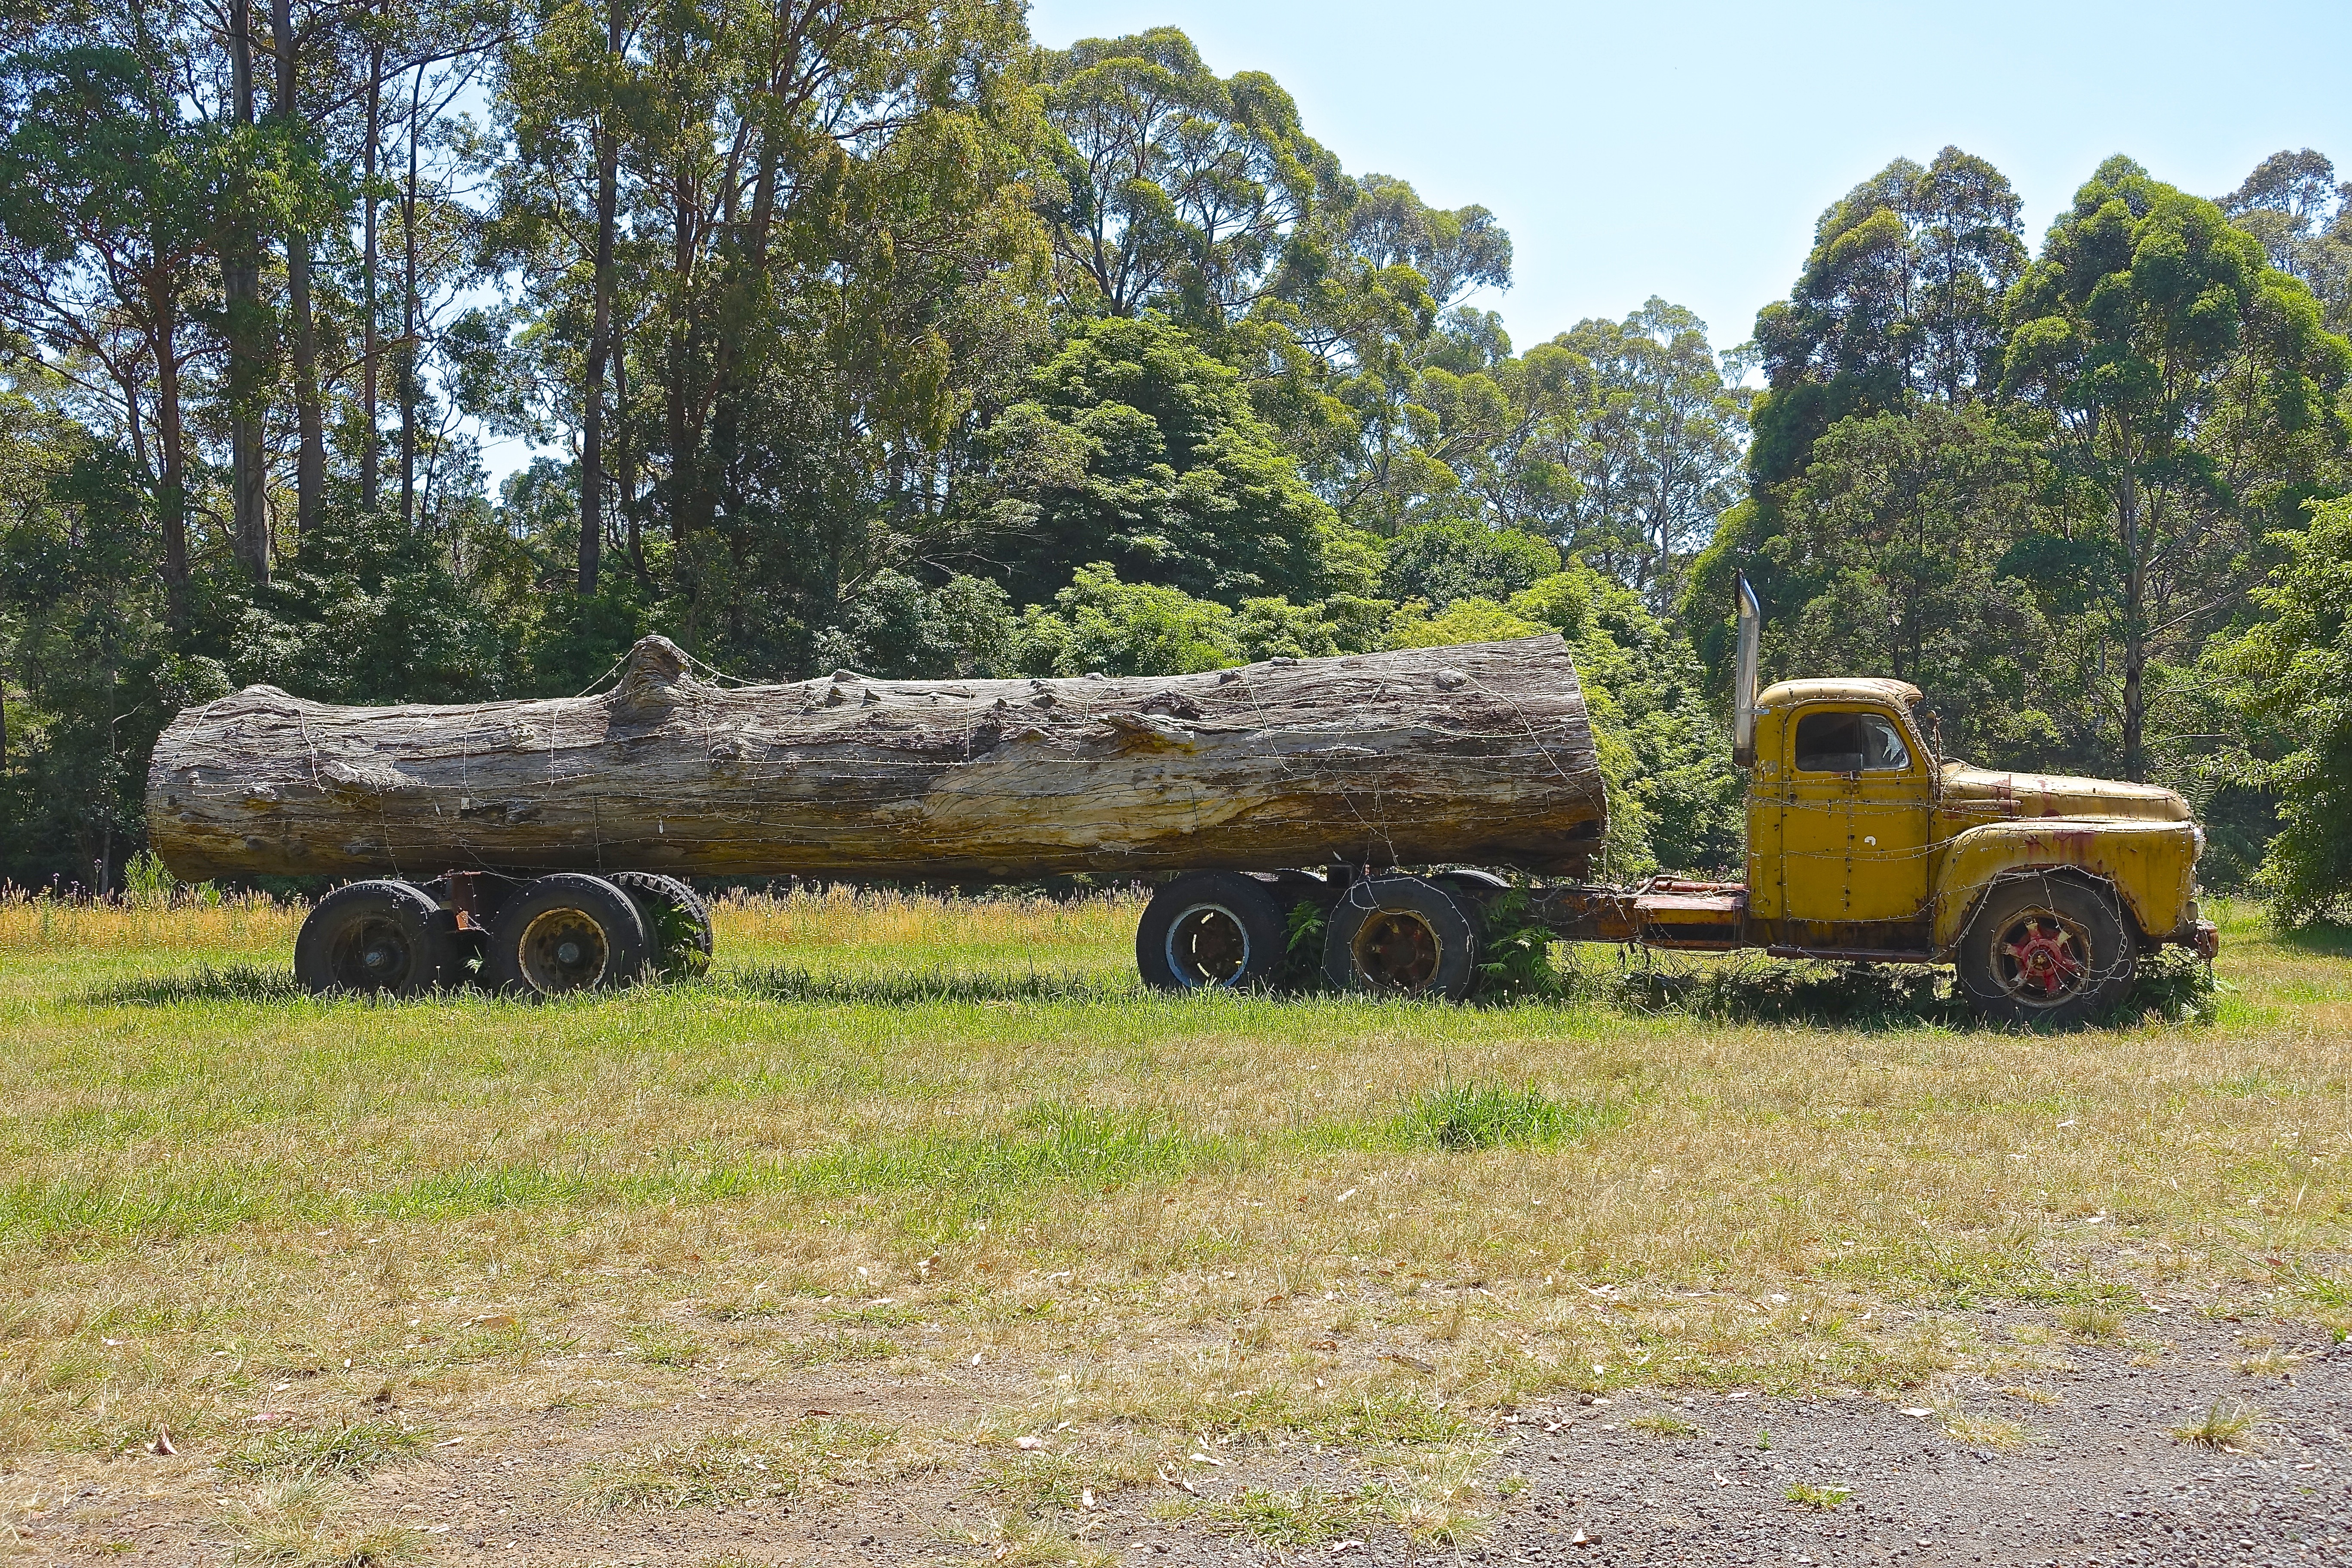
tree, plant, wood, hay, farm, transport, truck, log, vehicle, logging, timber, wreck, rural area, log truck